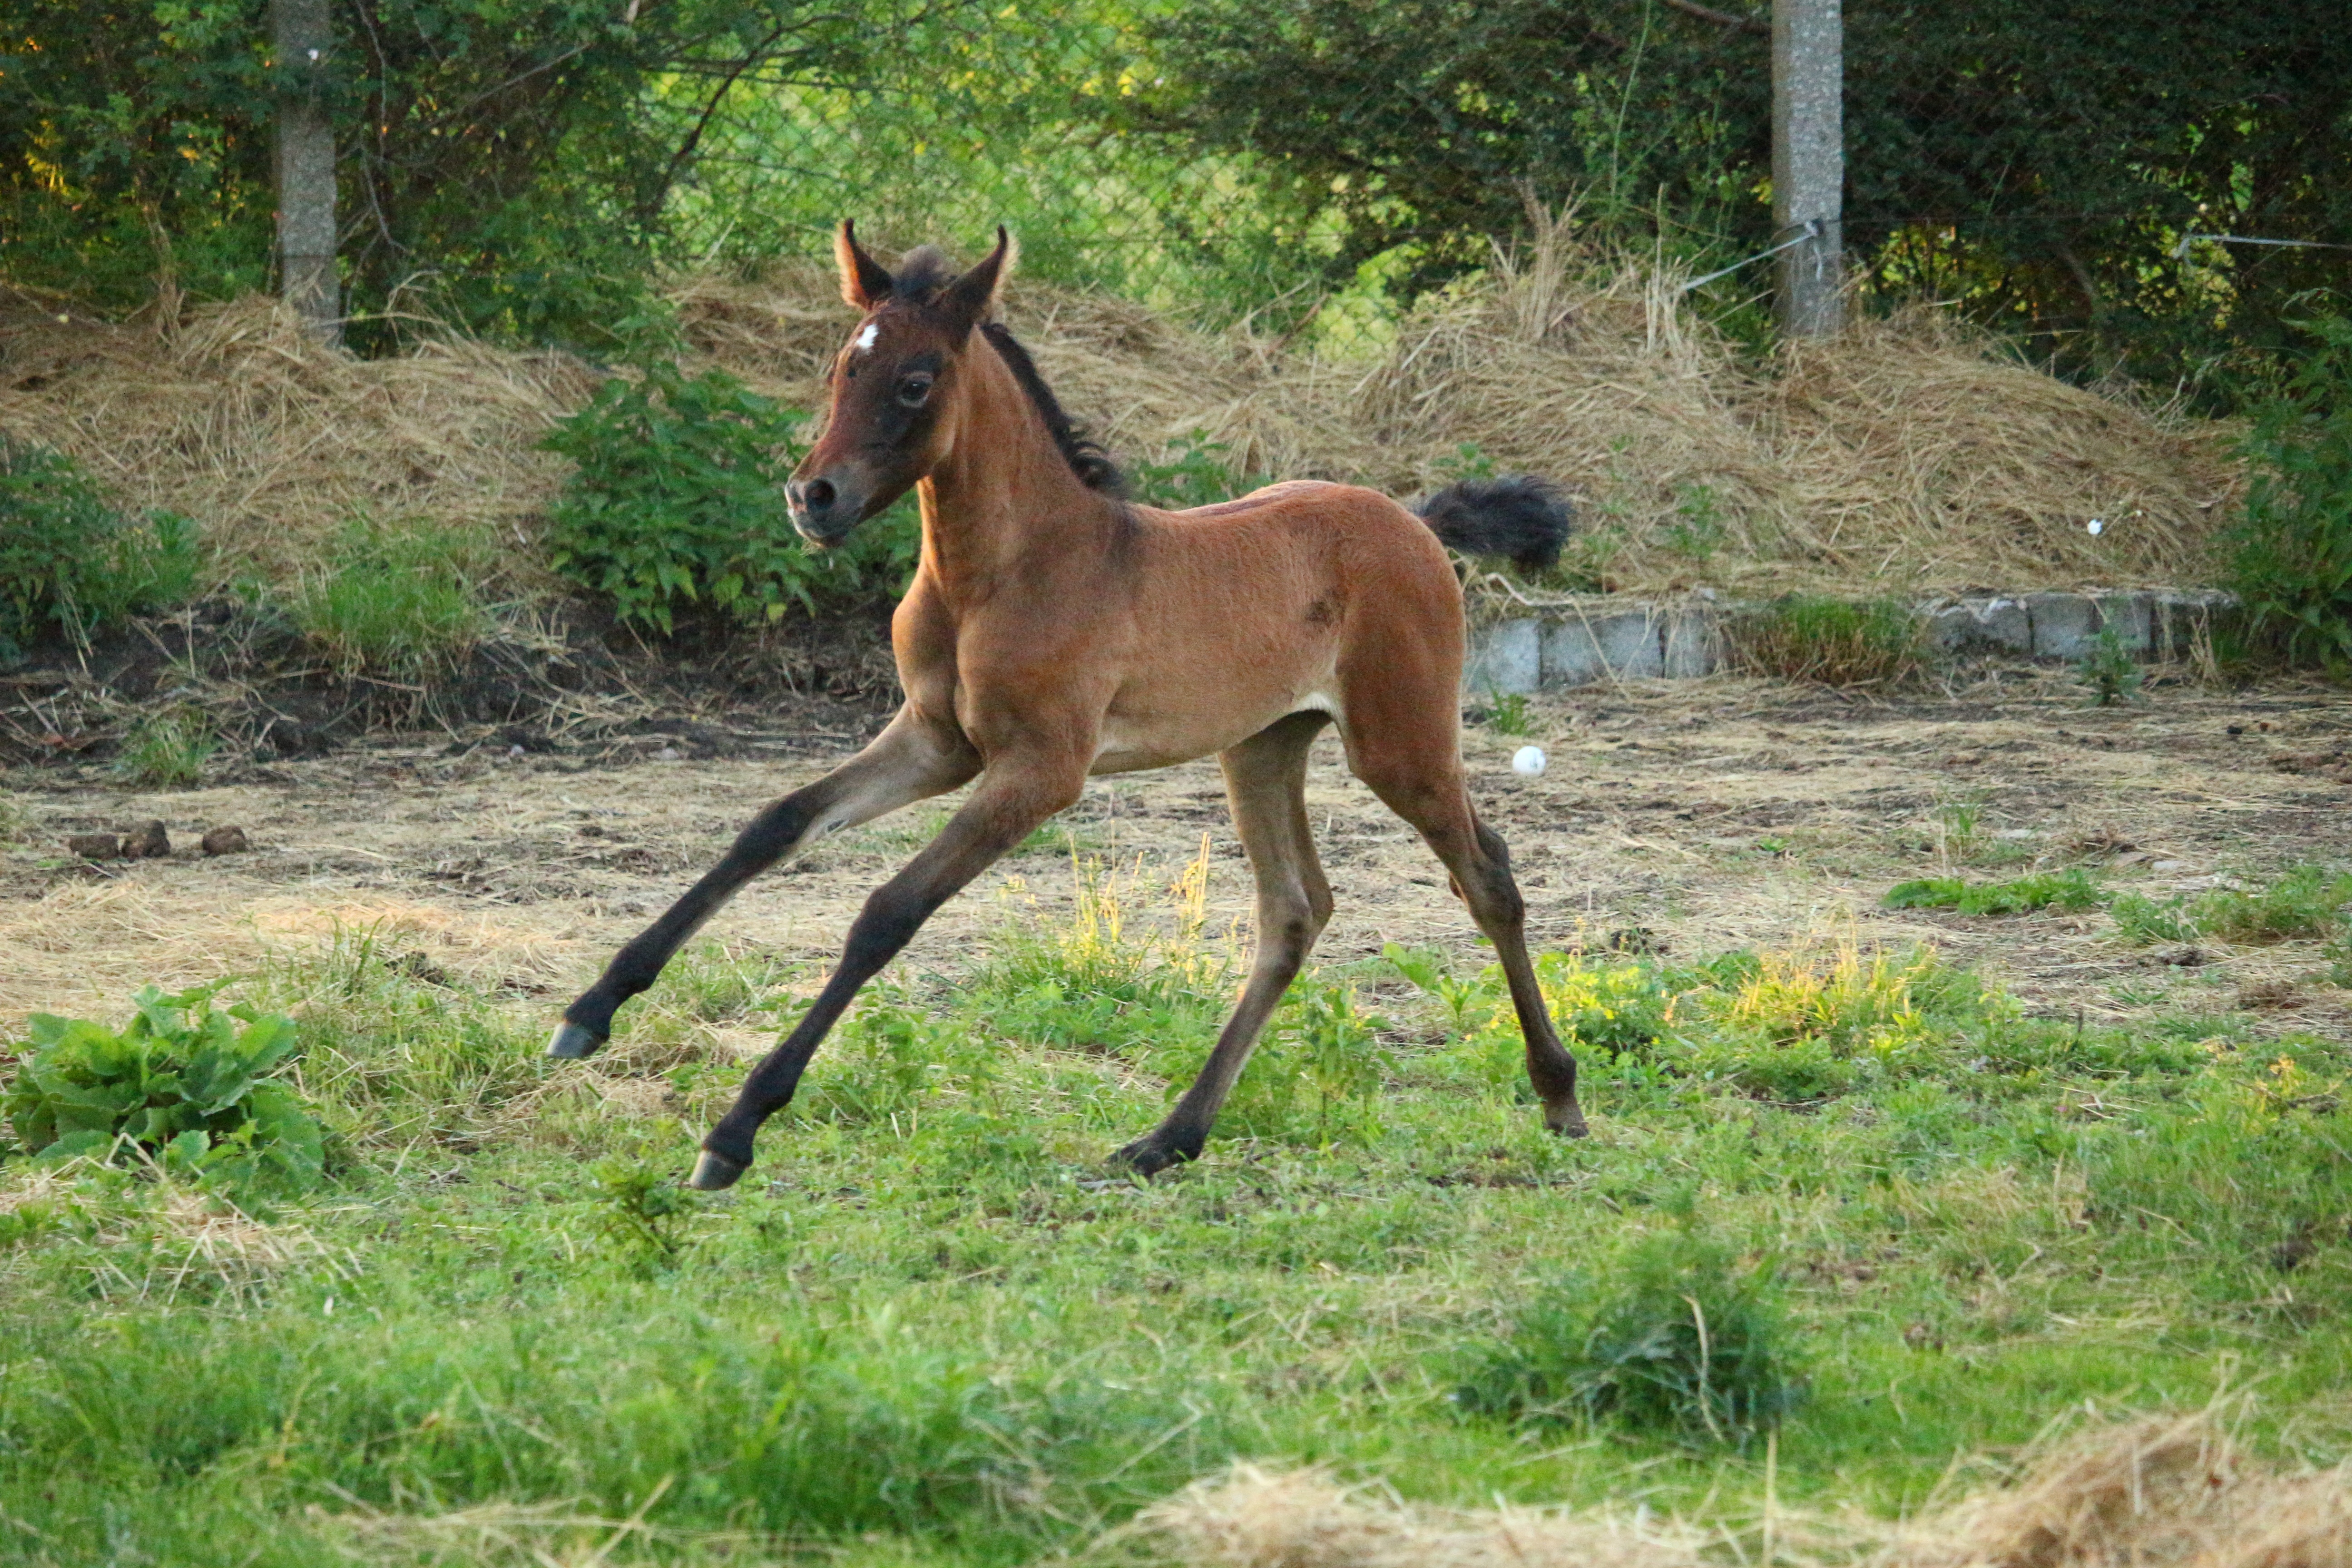
meadow, wildlife, pasture, grazing, horse, mammal, stallion, fauna, vertebrate, mare, foal, colt, thoroughbred arabian, brown mold, gallop, pack animal, suckling, high spirits, horse like mammal, mustang horse